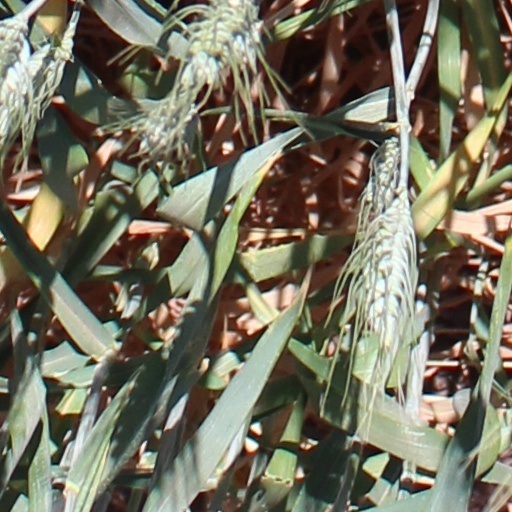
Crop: wheat